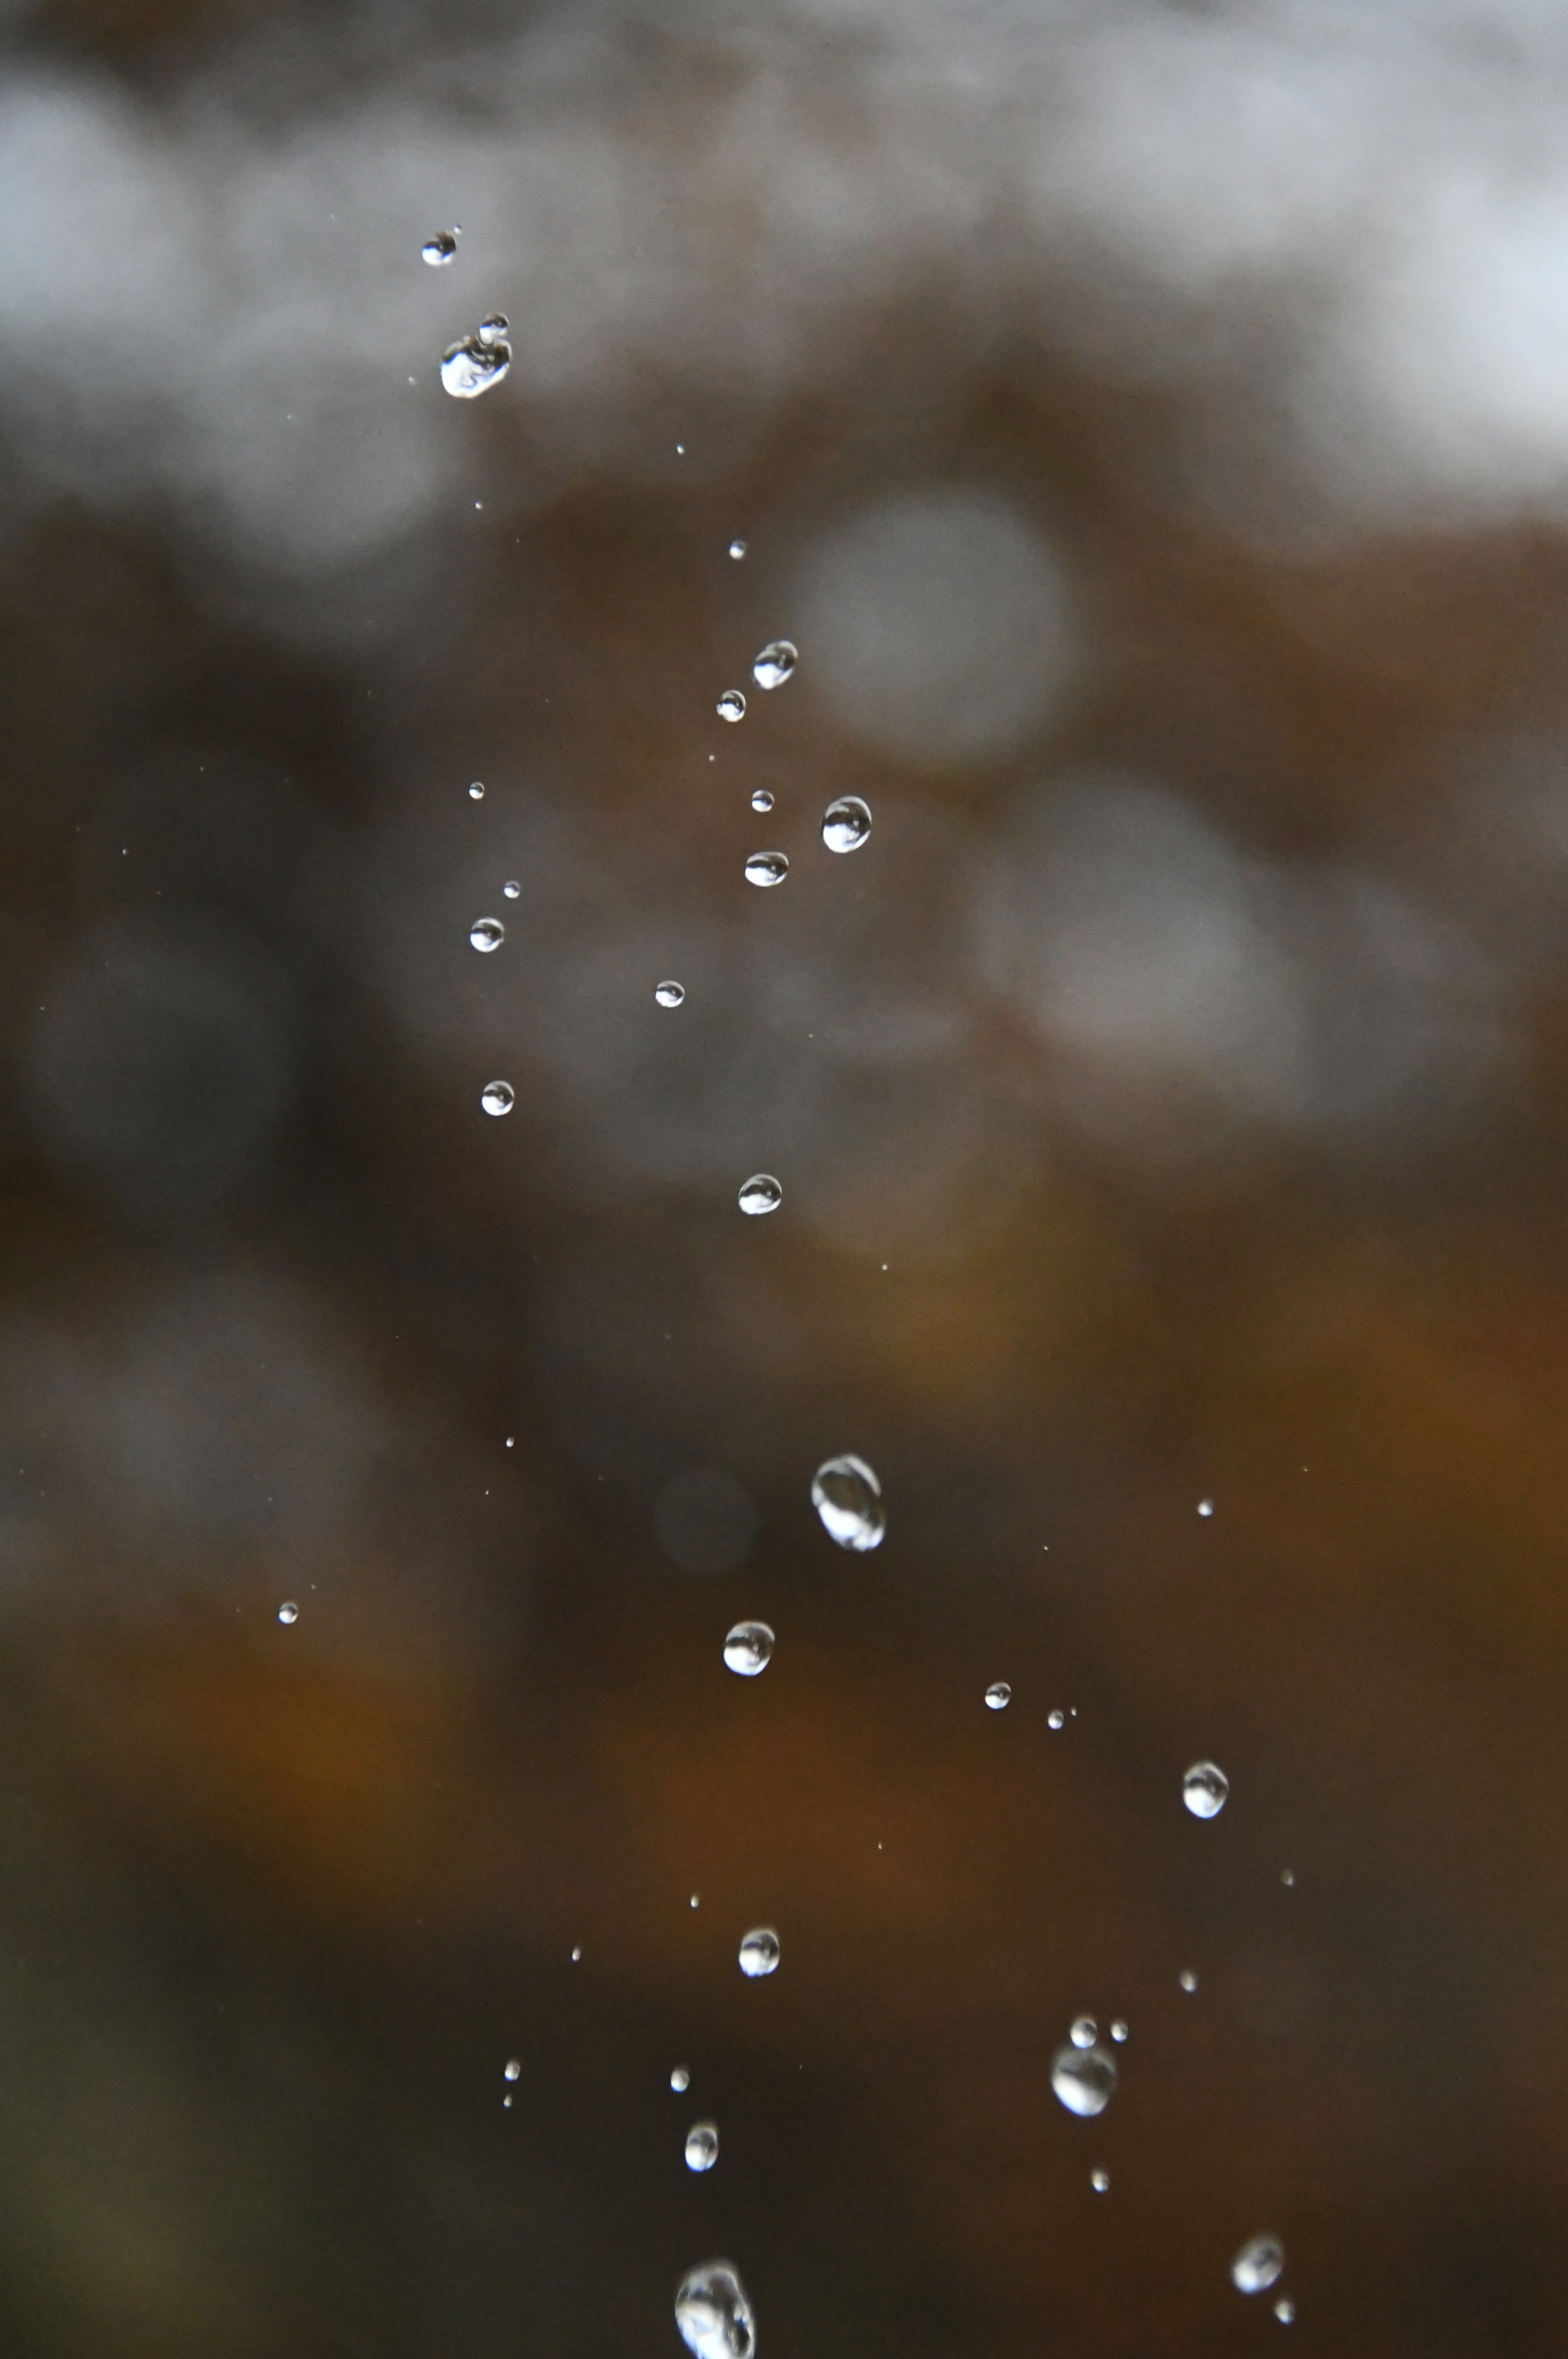
water, splash, black, background, isolated, white, nature, abstract, splashing, drop, transparent, fresh, shape, macro, wave, falling, liquid, motion, clean, environment, drink, energy, cold, wet, smooth, atmosphere, macro photography, moisture, close up, sky, dew, sunlight, spider web, computer wallpaper